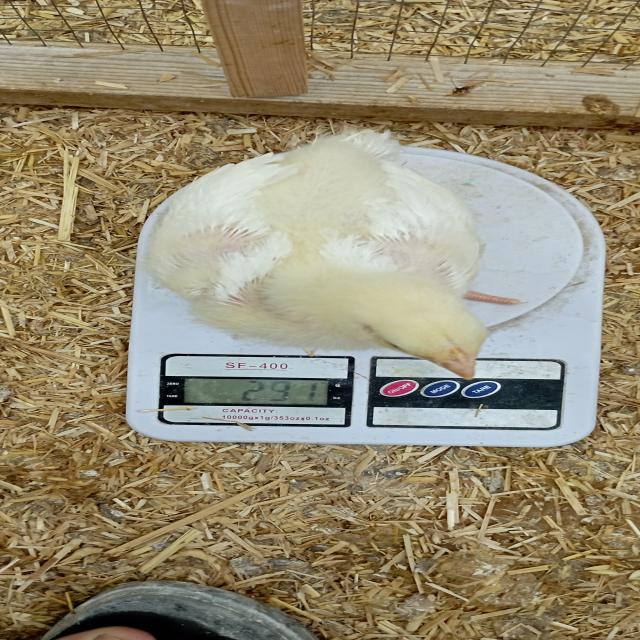
Weight: 292 g